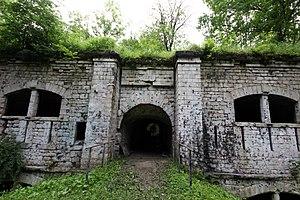
Fort de Belrupt (1)
Le fort de Belrupt, appelée au début la redoute de Belrupt et brièvement le fort Corda, est une fortification faisant partie de la place forte de Verdun, situé à l'est de la commune de Belrupt-en-Verdunois, à 350 mètres d'altitude, dans la Meuse.